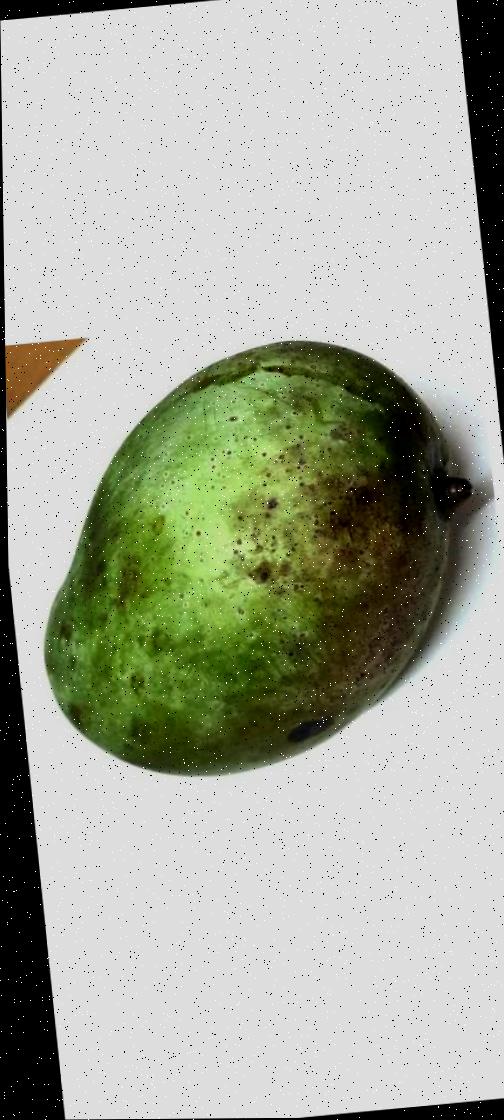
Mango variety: Fazli Classic